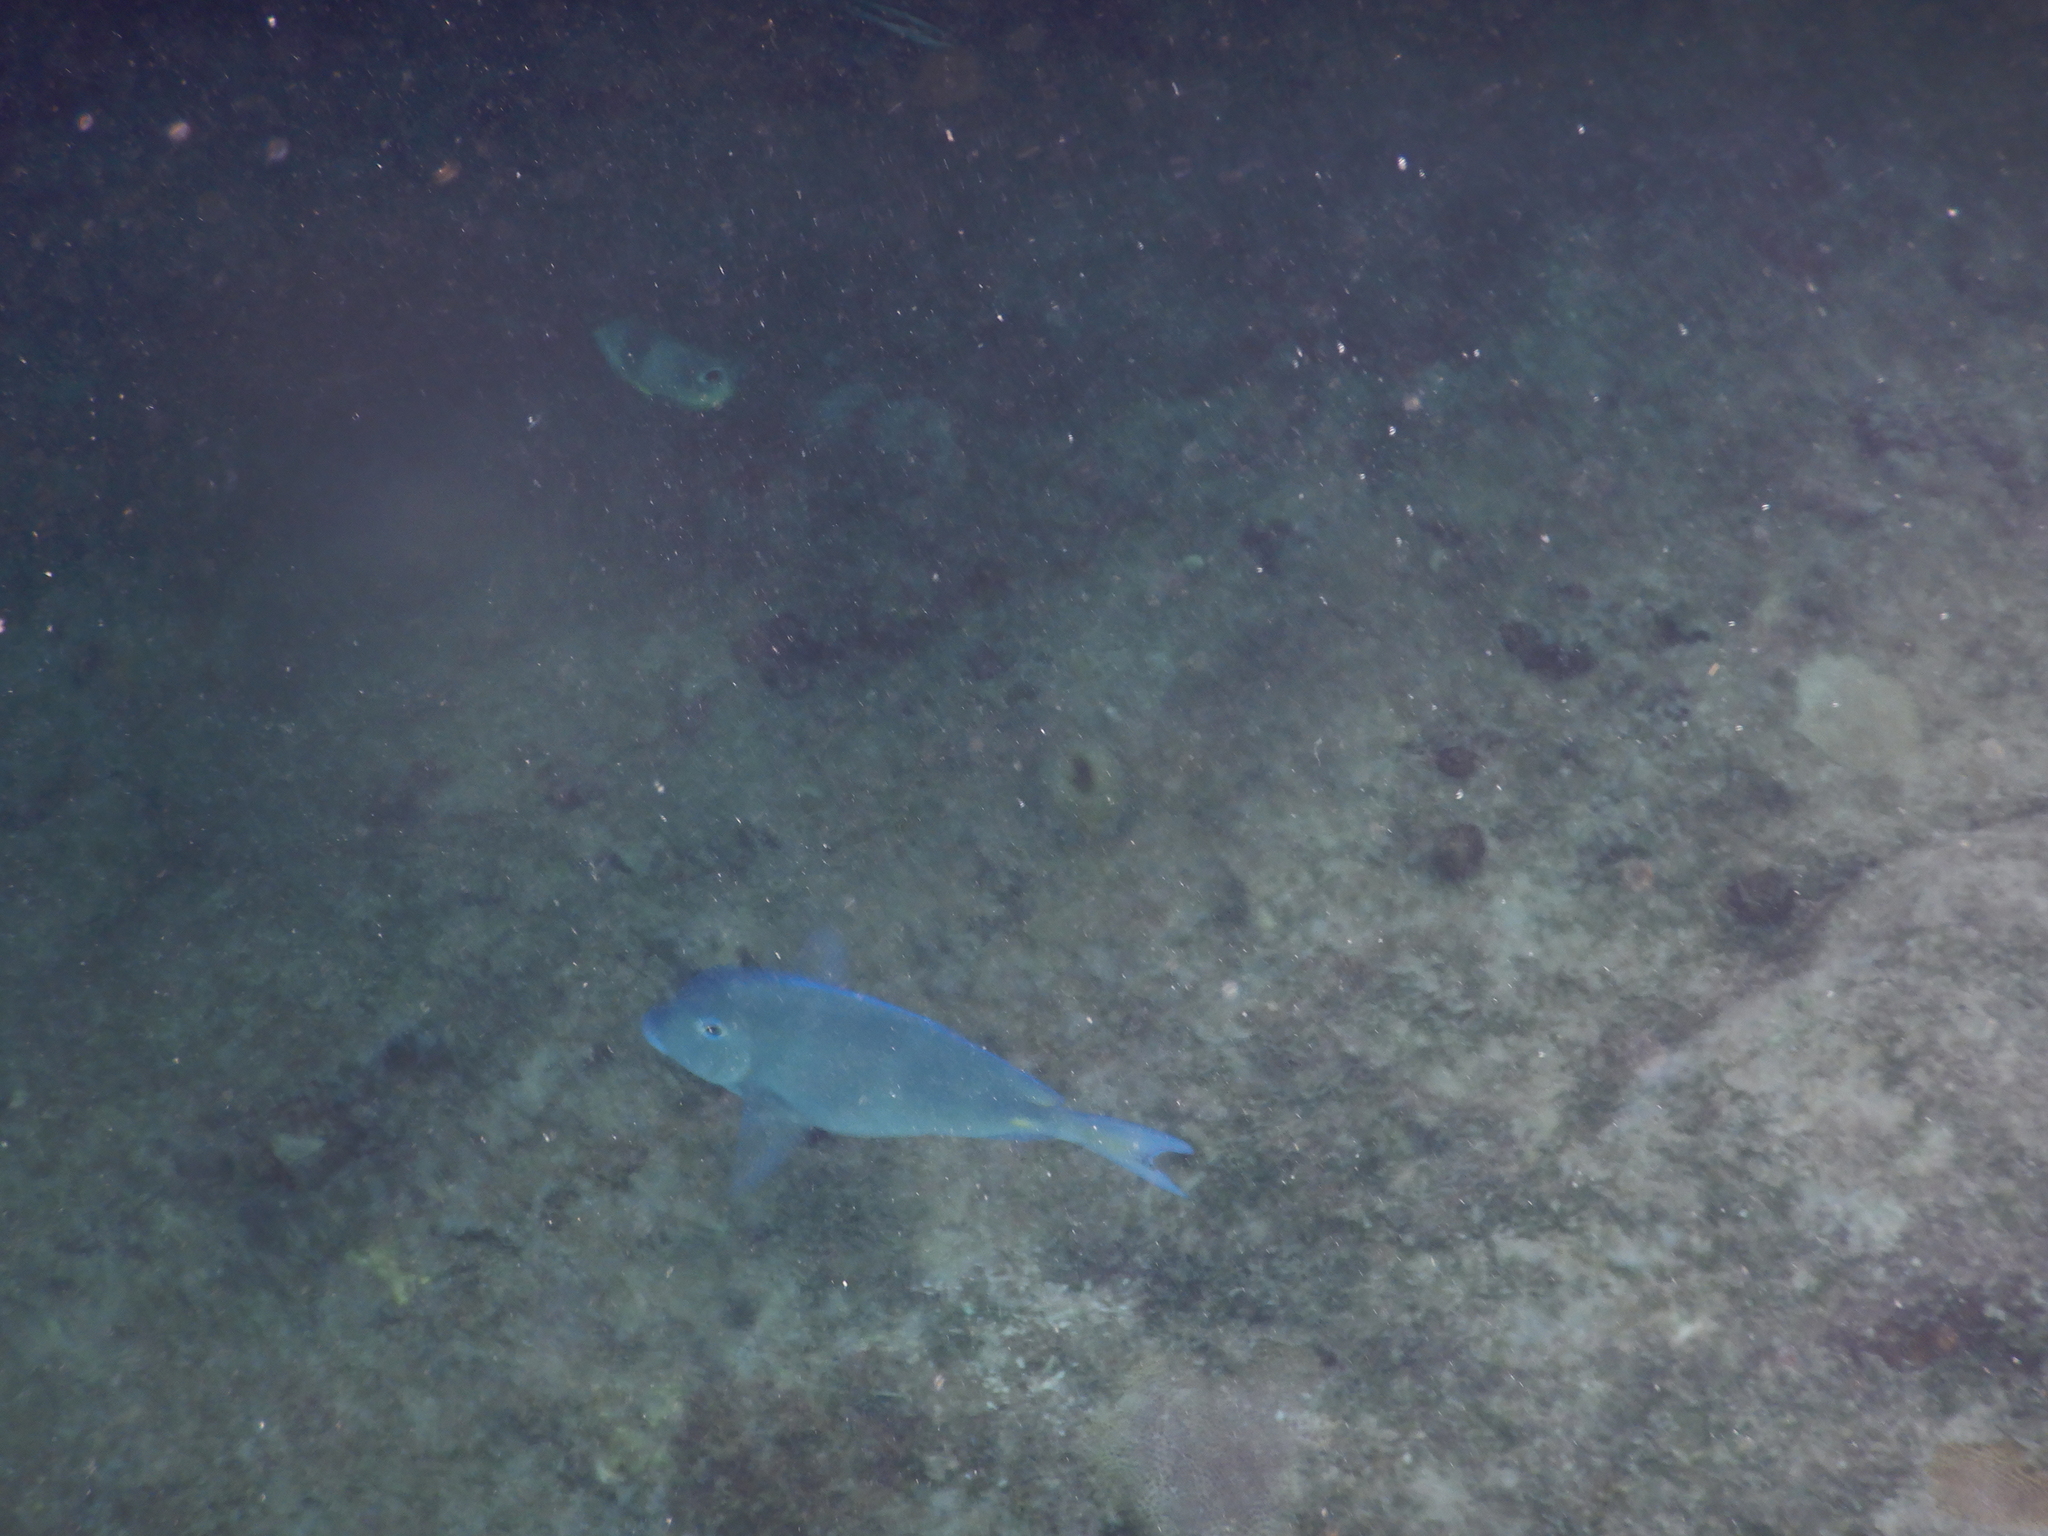
Acanthurus coeruleus (Atlantic Blue Tang)